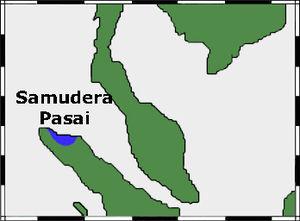
Le sultanat de Pasai, au nord-ouet de l'île indonésienne de Sumatra, est le plus ancien royaume musulman du monde insulindien. Fondé à la fin du xiiiᵉ siècle, il disparaîtra en 1523, conquis par le royaume d'Aceh. Il était contemporain de l'empire hindou-bouddhique de Majapahit dans l'est de Java.